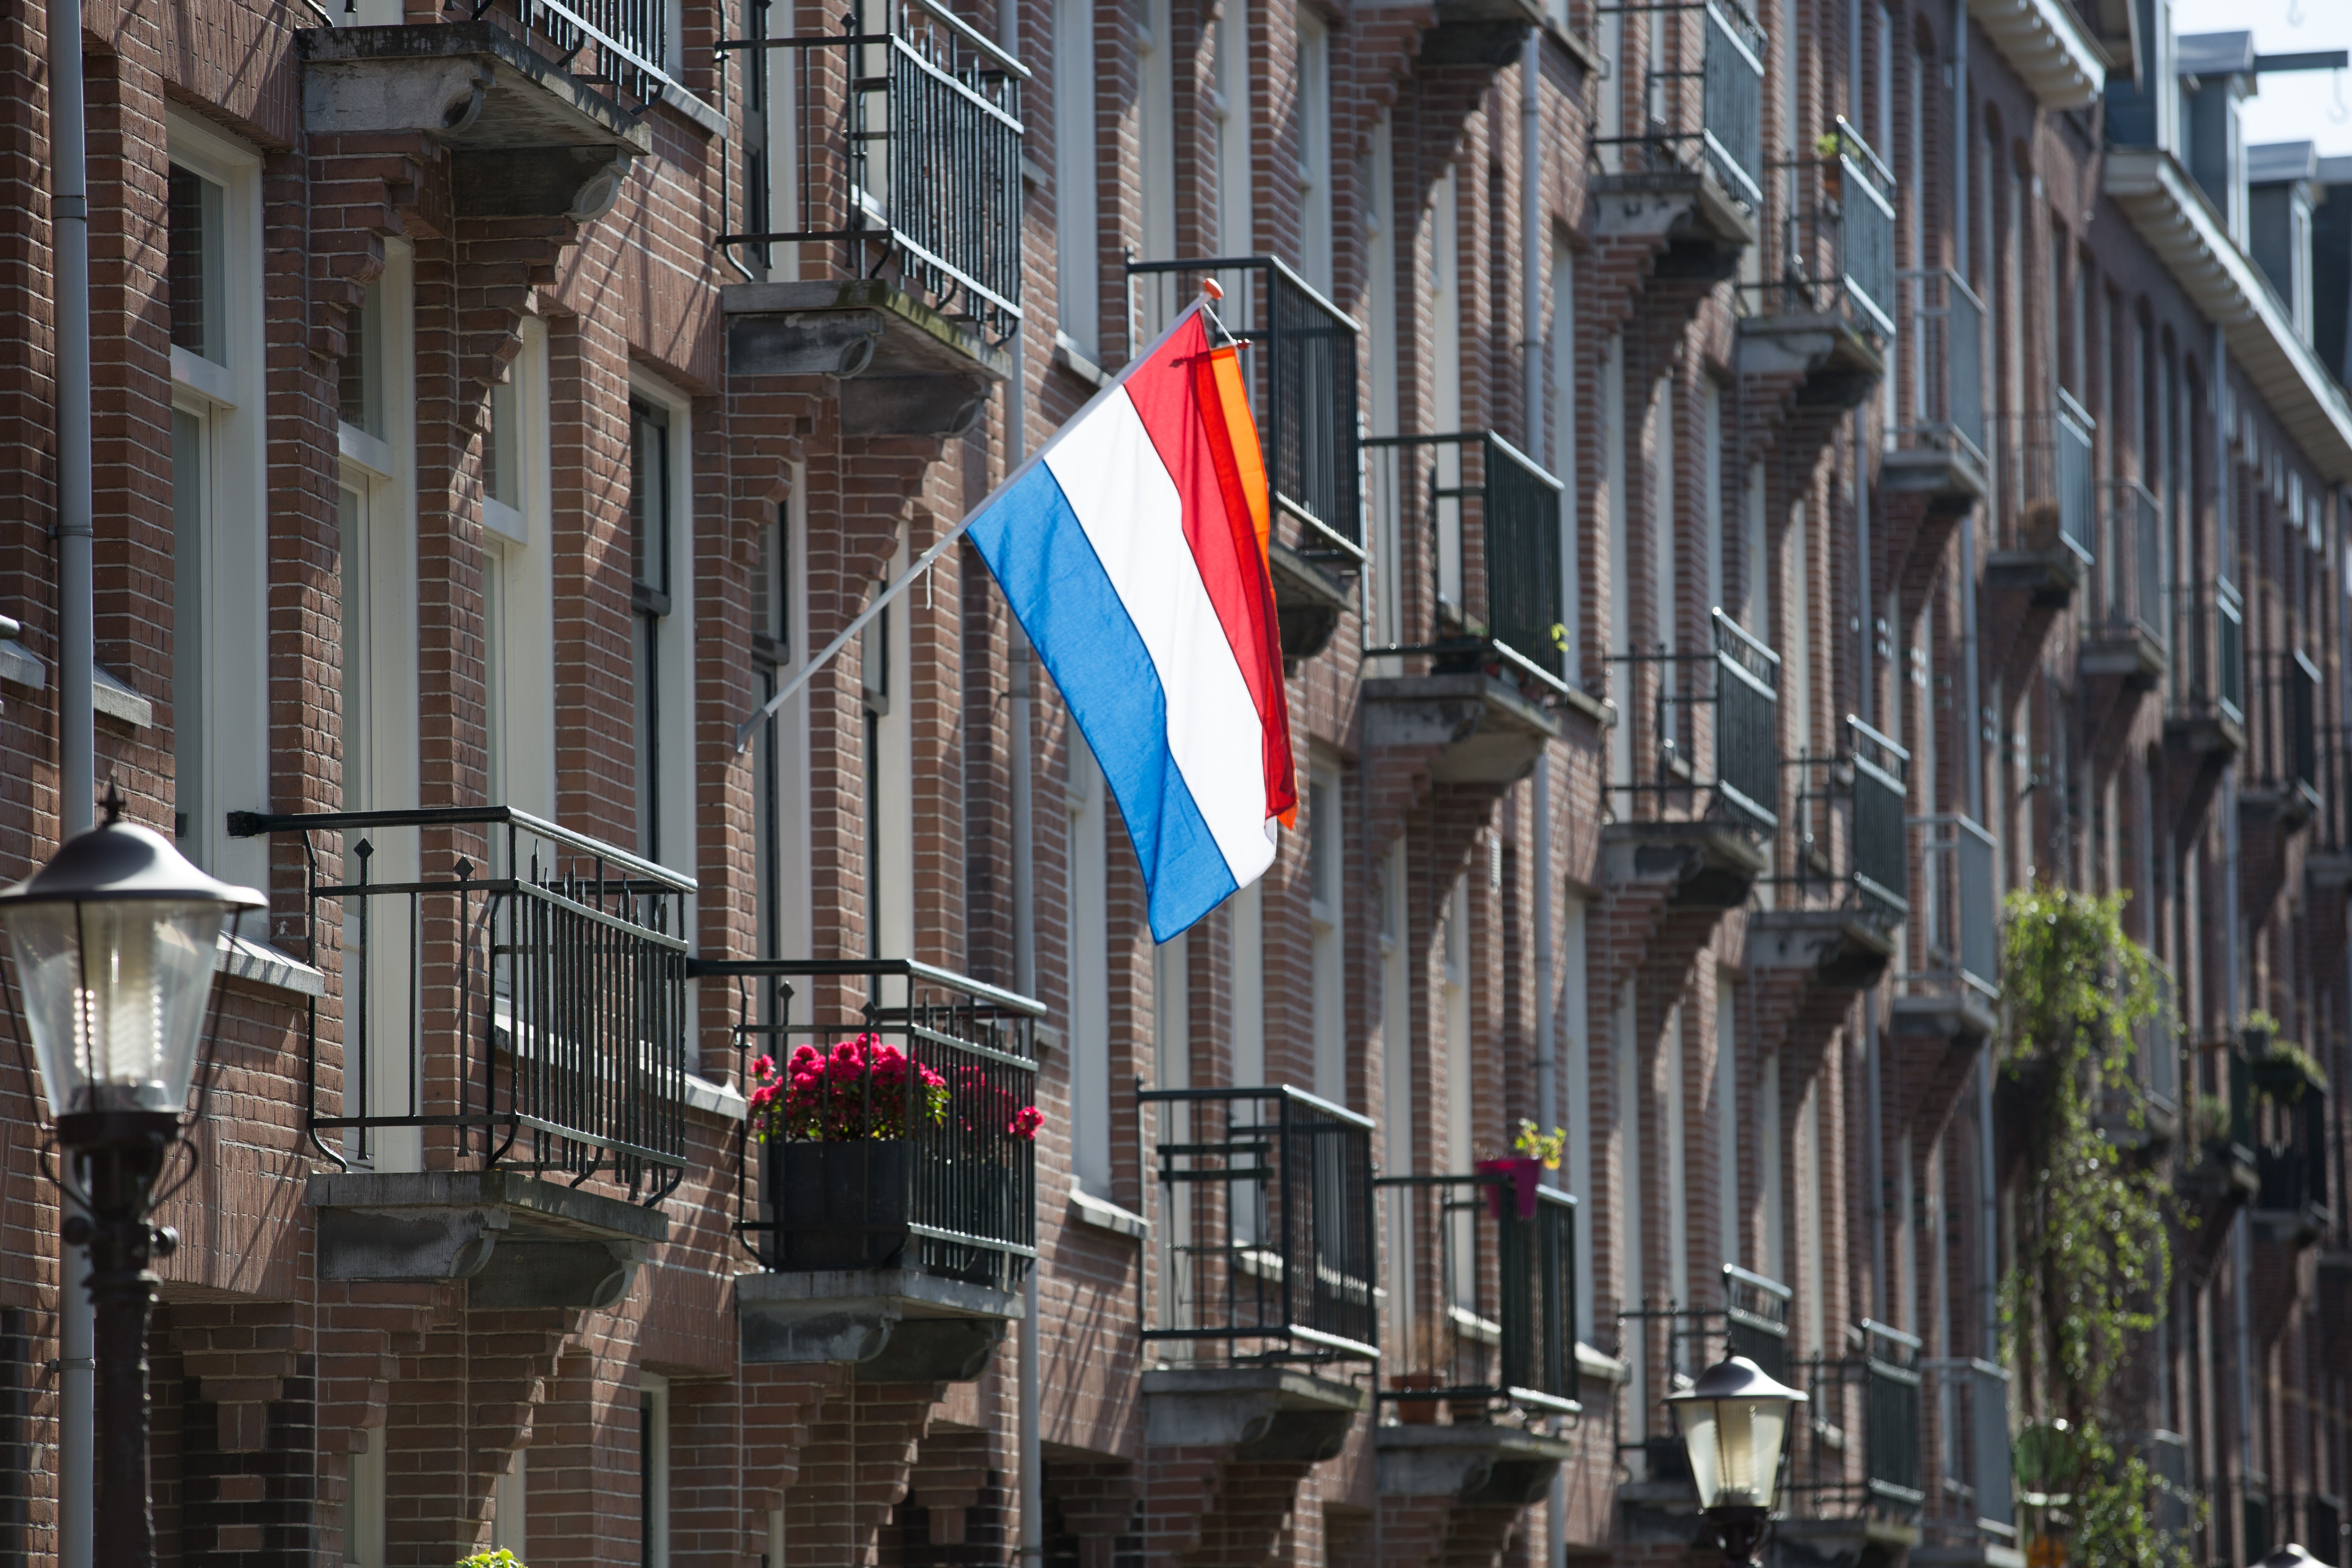
pedestrian, road, street, town, city, cityscape, downtown, flag, public transport, holland, netherlands, dutch, metropolis, neighbourhood, urban area, the flag